Redmond O'Neill

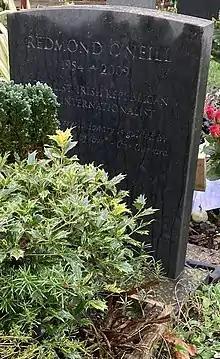
Grave of Redmond O'Neill in Highgate Cemetery

Born in London to an Irish family from County Tipperary, O'Neill studied at Sussex University, where he joined the Trotskyist International Marxist Group (IMG). One faction in the IMG later became Socialist Action, and O'Neill was recognised as its leader. Under his leadership, the group opposed the Gulf War and founded the Anti-Racist Alliance.